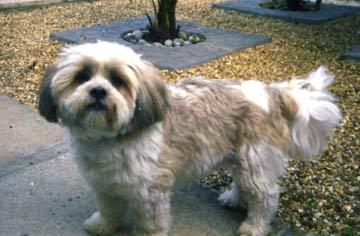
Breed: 215-n000038-Lhasa